St. Peter's Episcopal Church (Seward, Alaska)

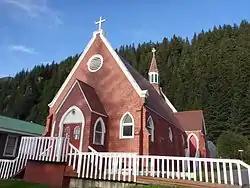

St. Peter's Episcopal Church is a historic Episcopal church located at 239 Second Avenue at Adams Street in Seward, Alaska, United States. The first Episcopal services in Seward were held in 1904 by a priest from Valdez. The church building was constructed between 1905 and 1906 and was consecrated on April 1, 1906, by the Rt. Rev. Peter Trimble Rowe, the first bishop of the Episcopal Diocese of Alaska. The interior of the church is noted for the 1925 reredos of Christ's Resurrection and Ascension which was done by Dutch artist Jan Van Empel.